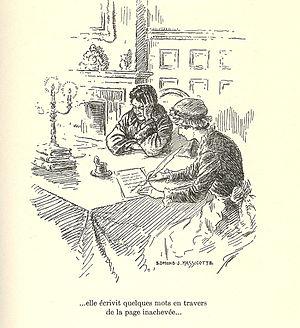
Illustration de la vie traditionnelle au Québec par Edmond-Joseph Massicotte
Edmond-Joseph Massicotte est un illustrateur québécois des traditions populaires, frère de l'historien, archiviste et journaliste Édouard-Zotique Massicotte.